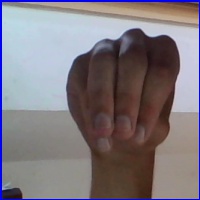
Letra: M